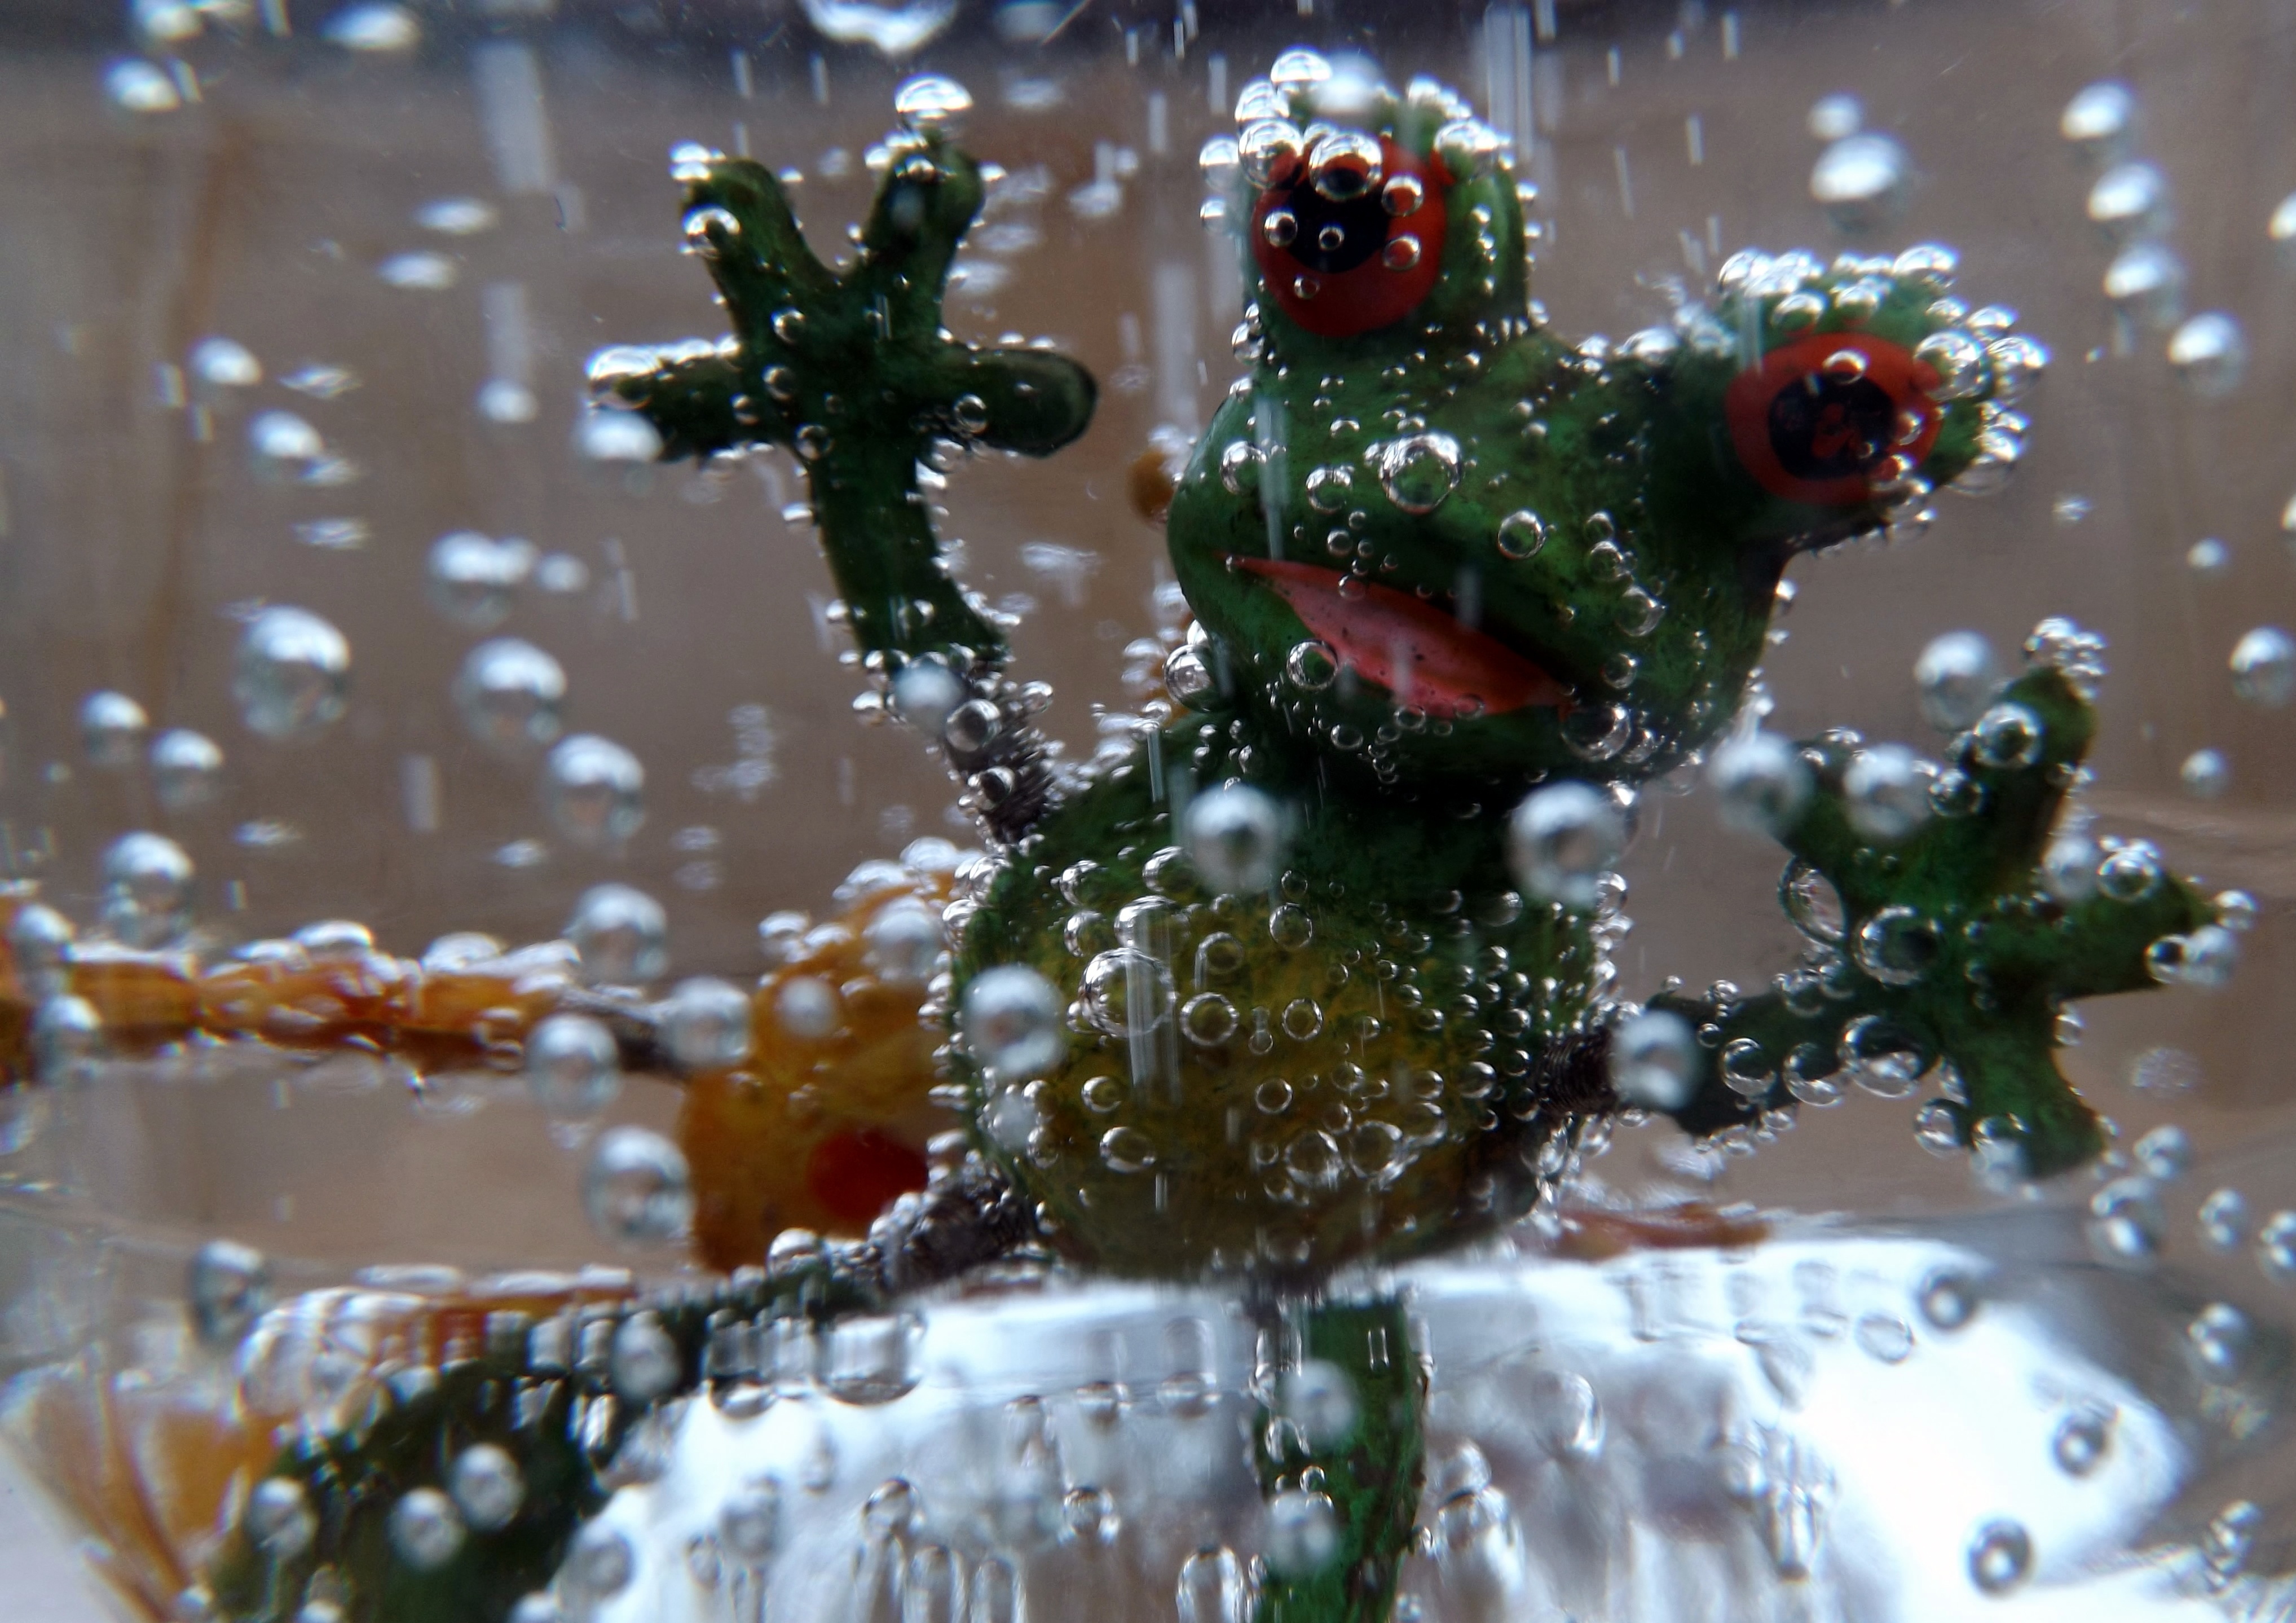
tree, water, snow, winter, flower, green, weather, frog, christmas, christmas tree, christmas decoration, macro photography